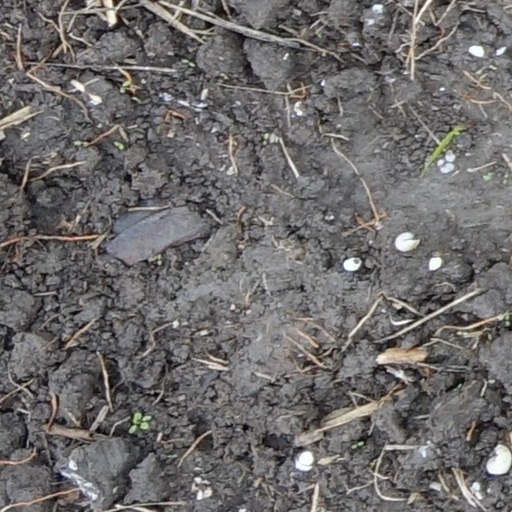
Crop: wheat